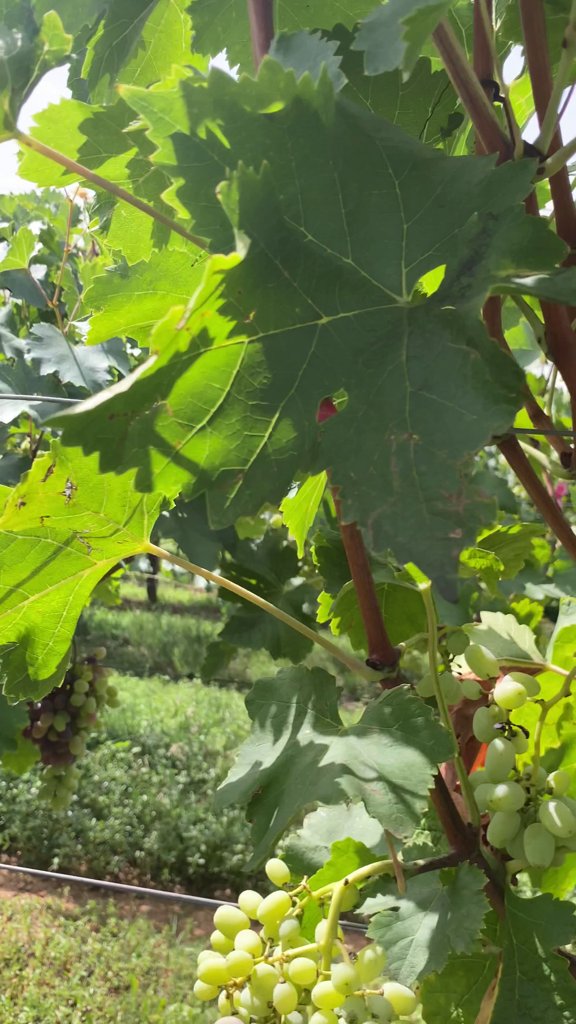
Berries visible: 105
Grape clusters: 4